Hurlburt Field

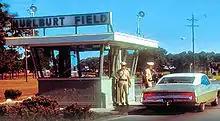
Main gate (about 1967)

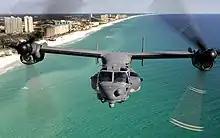
A CV-22 Osprey aircraft from the 8th Special Operations Squadron flies over the Emerald Coast outside Hurlburt Field, Fla., on 31 January 2009. While over the water, the crew practiced using a hoist, which is used to rescue stranded personnel.

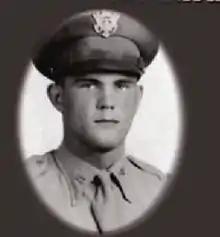
First Lieutenant Donald Wilson Hurlburt

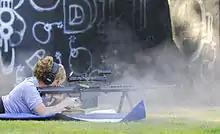
U.S. Air Force MSgt Tanya Breed demonstrates a Barrett .50 caliber rifle during a special operations training course at Hurlburt Field.

Hurlburt Field is a United States Air Force base located in Okaloosa County, Florida, immediately west of the town of Mary Esther. It is part of the greater Eglin Air Force Base reservation and is home to Headquarters Air Force Special Operations Command (AFSOC), the 1st Special Operations Wing (1 SOW), the USAF Special Operations School (USAFSOS) and the Air Combat Command's (ACC) 505th Command and Control Wing. It was named for First Lieutenant Donald Wilson Hurlburt, who died in a crash at Eglin. The installation is nearly and employs nearly 8,000 military personnel.